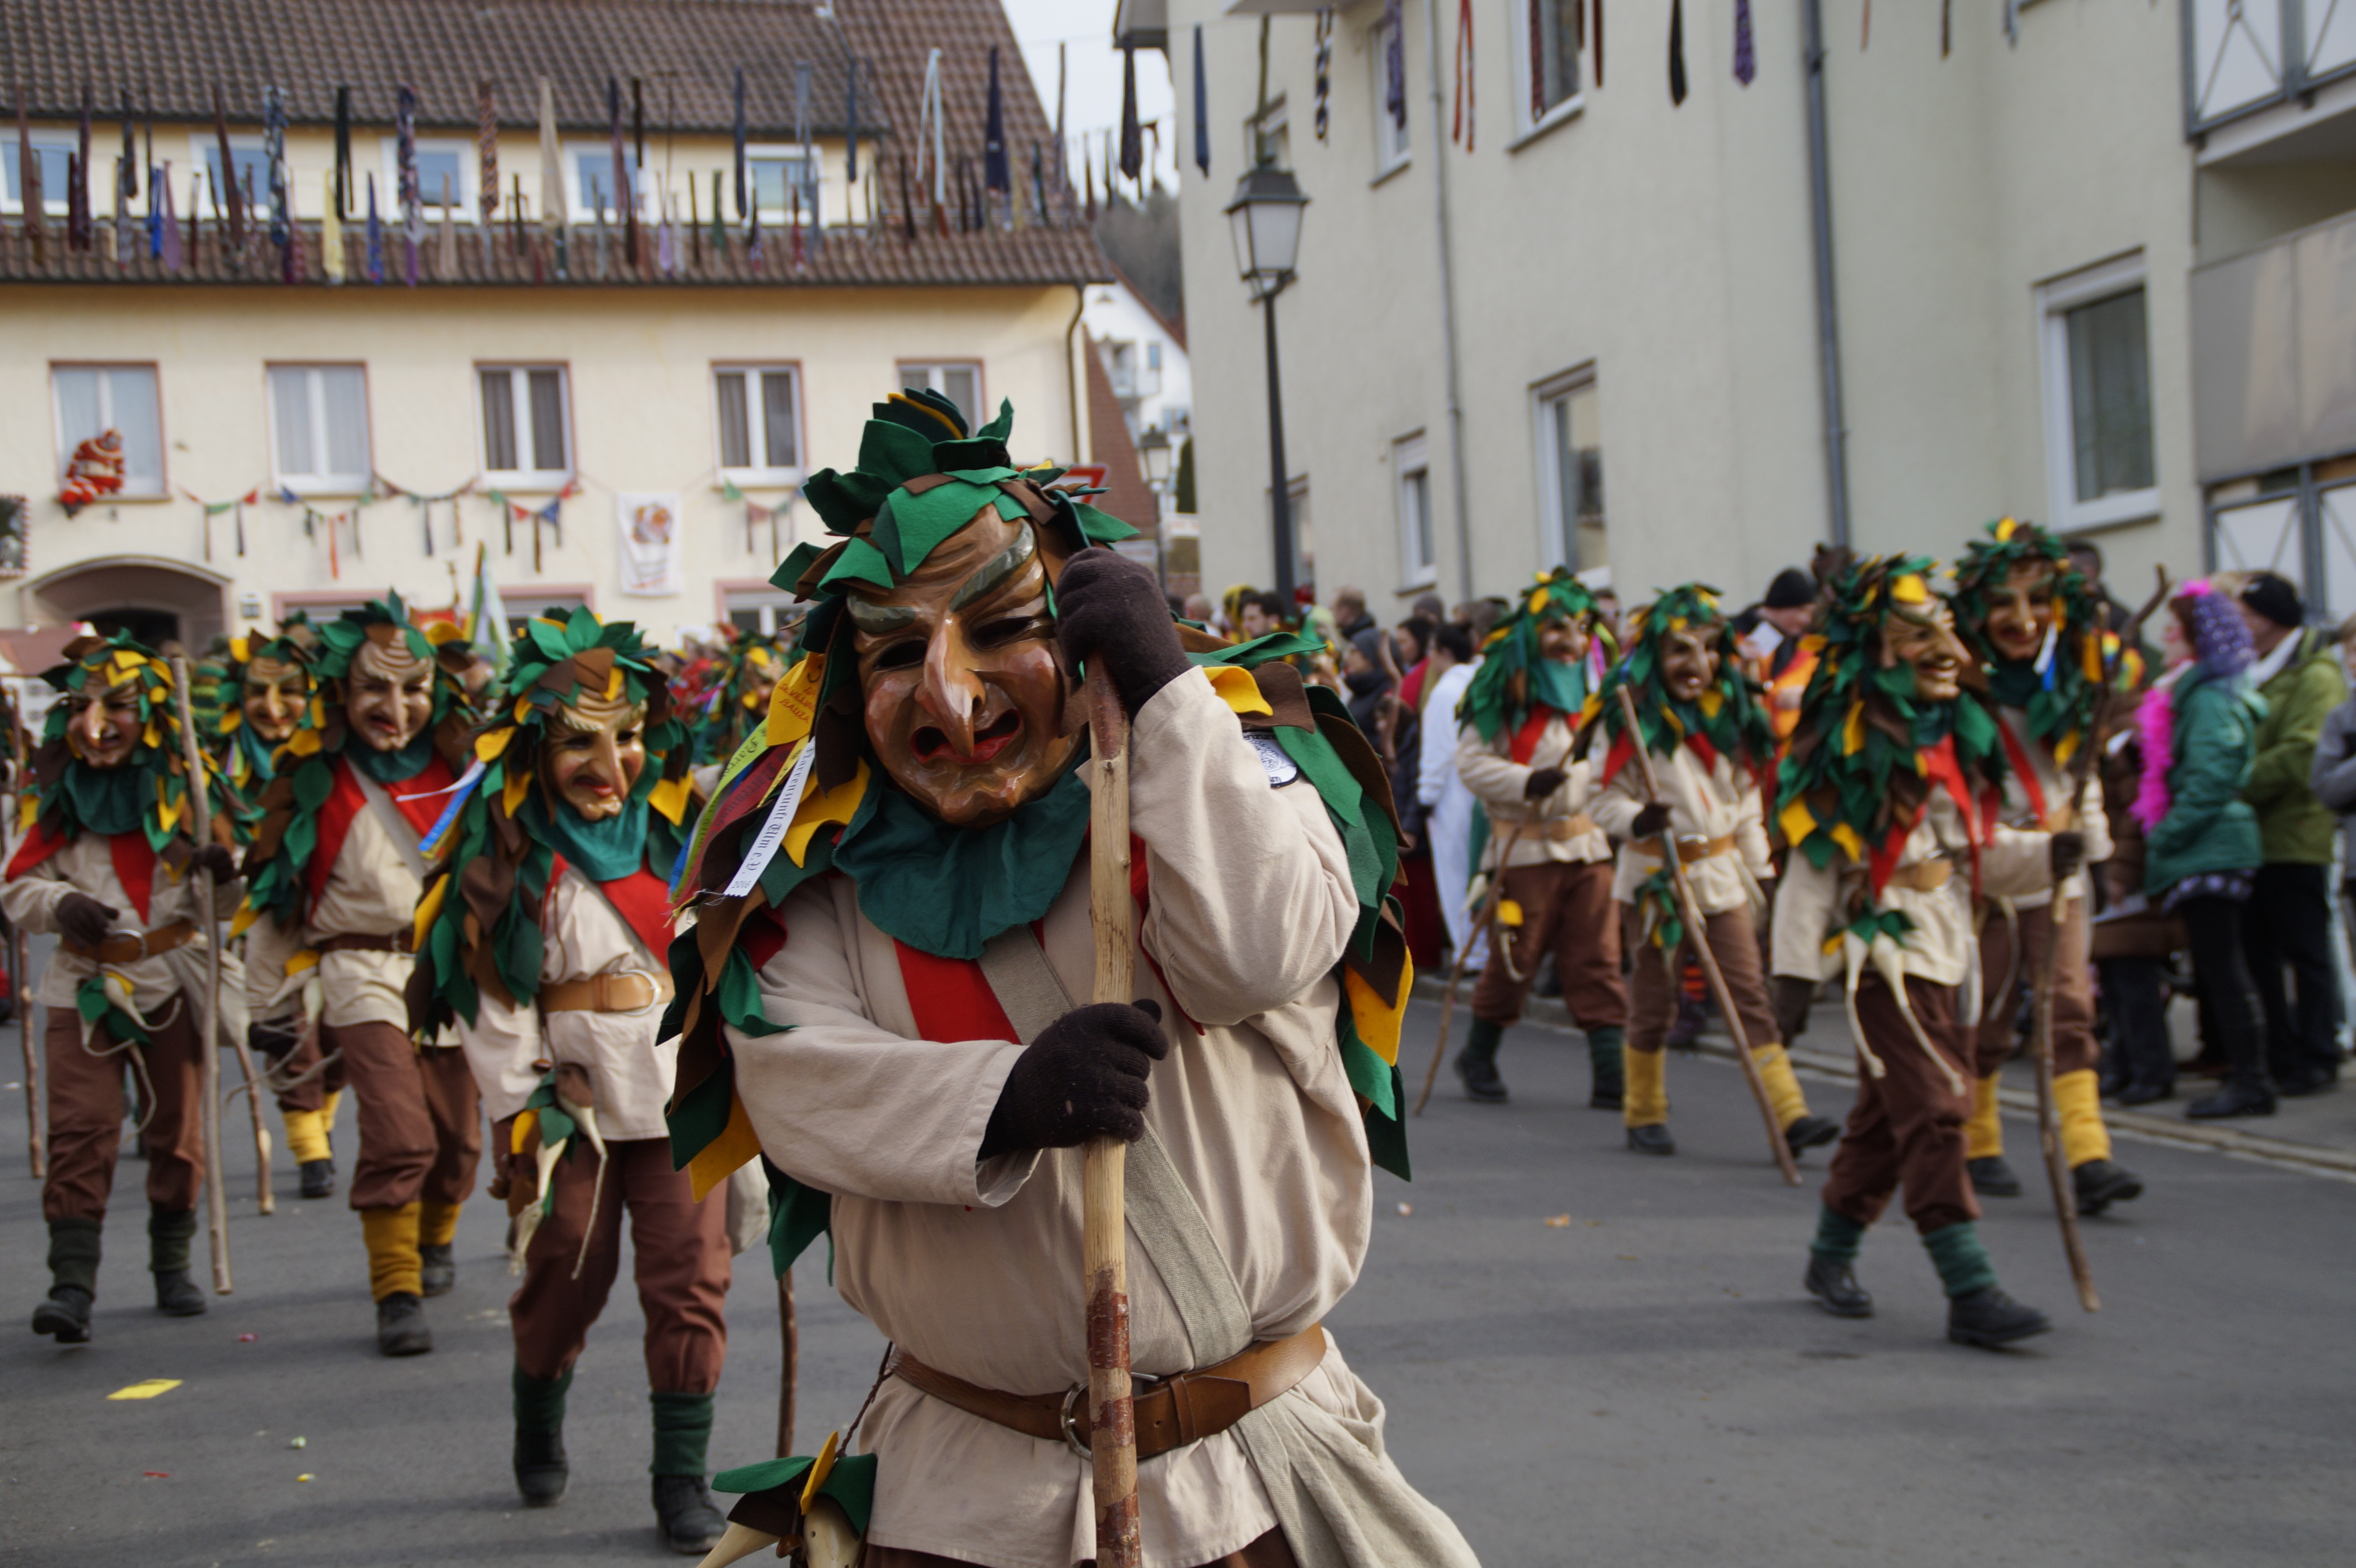
man, male, carnival, baby, parade, dressed up, face, festival, mask, figure, move, germany, carved, event, custom, tradition, costume, masquerade, panel, friendly, marching, larva, ulm, customs, fool, baden wurttemberg, fasnet, fools guild ulm, fools jump, swabian alemannic, haes, haestraeger, guild group, strassenfasnet, carnival parade, wooden mask, fools guild, sevelinger baby, bauza, s flingen